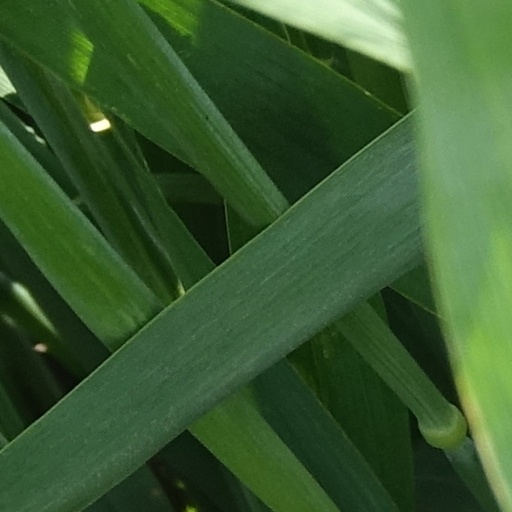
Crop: wheat